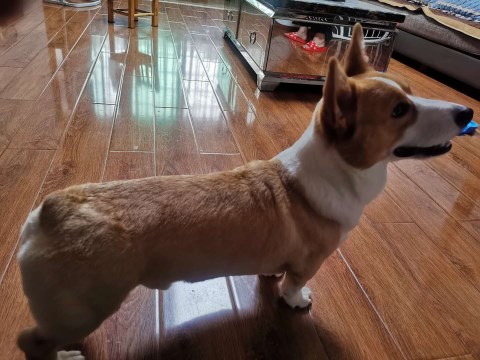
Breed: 2909-n000116-Cardigan